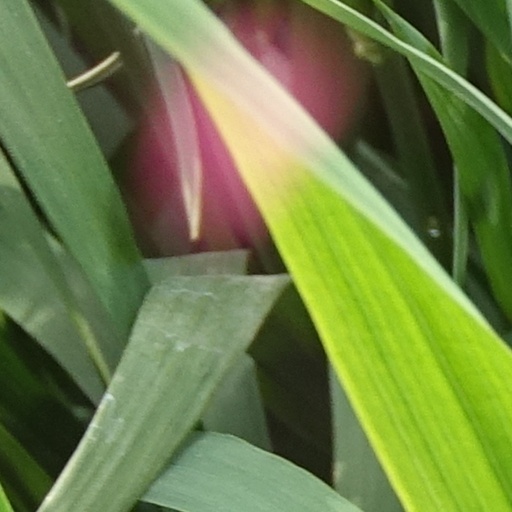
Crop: wheat